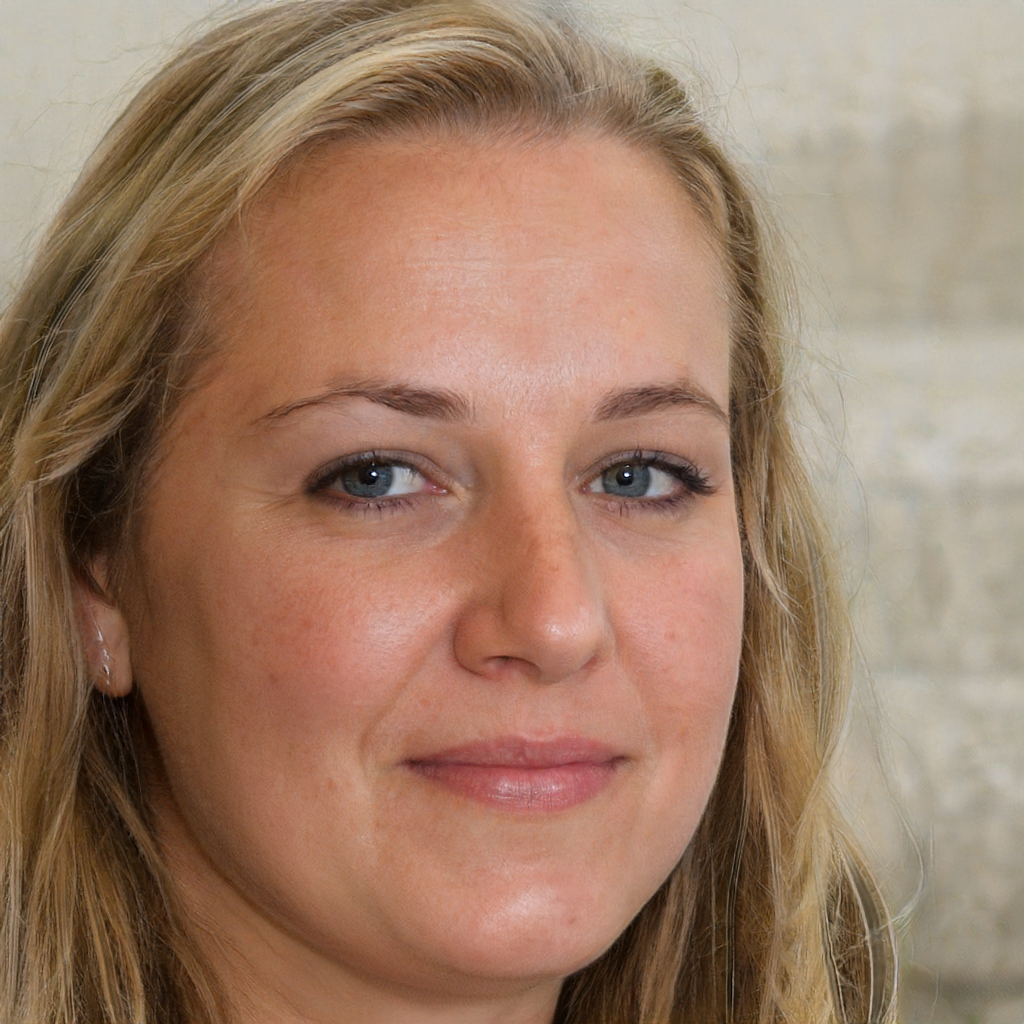
Gender: Female